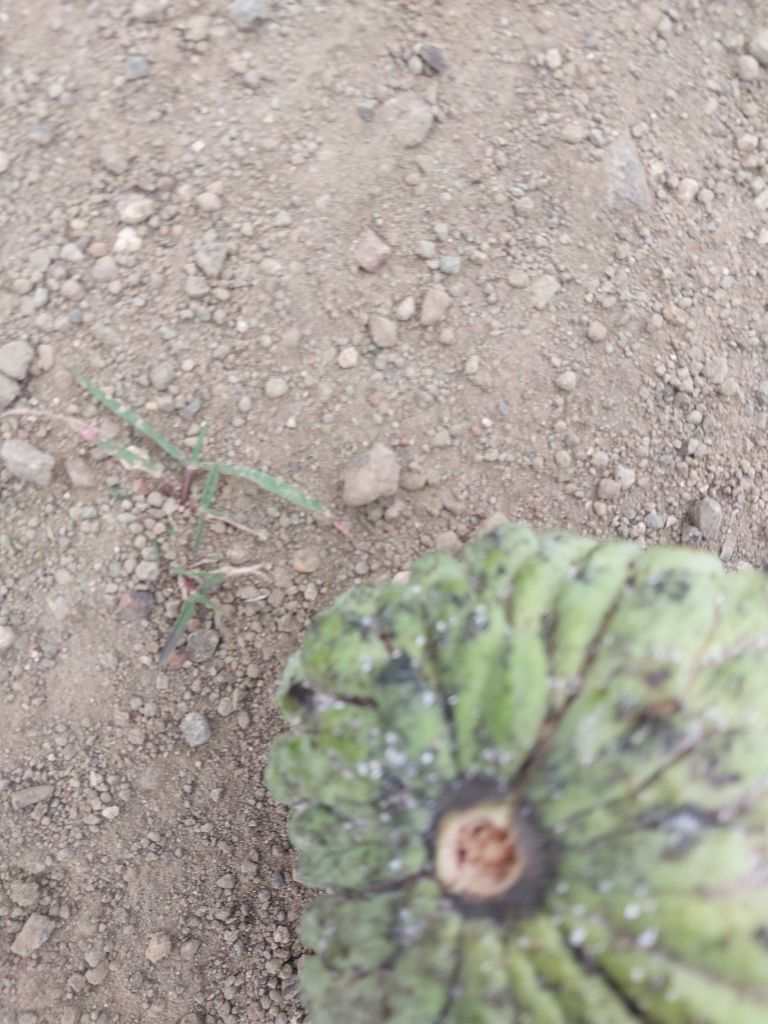
Disease label: Leaf spot on fruit